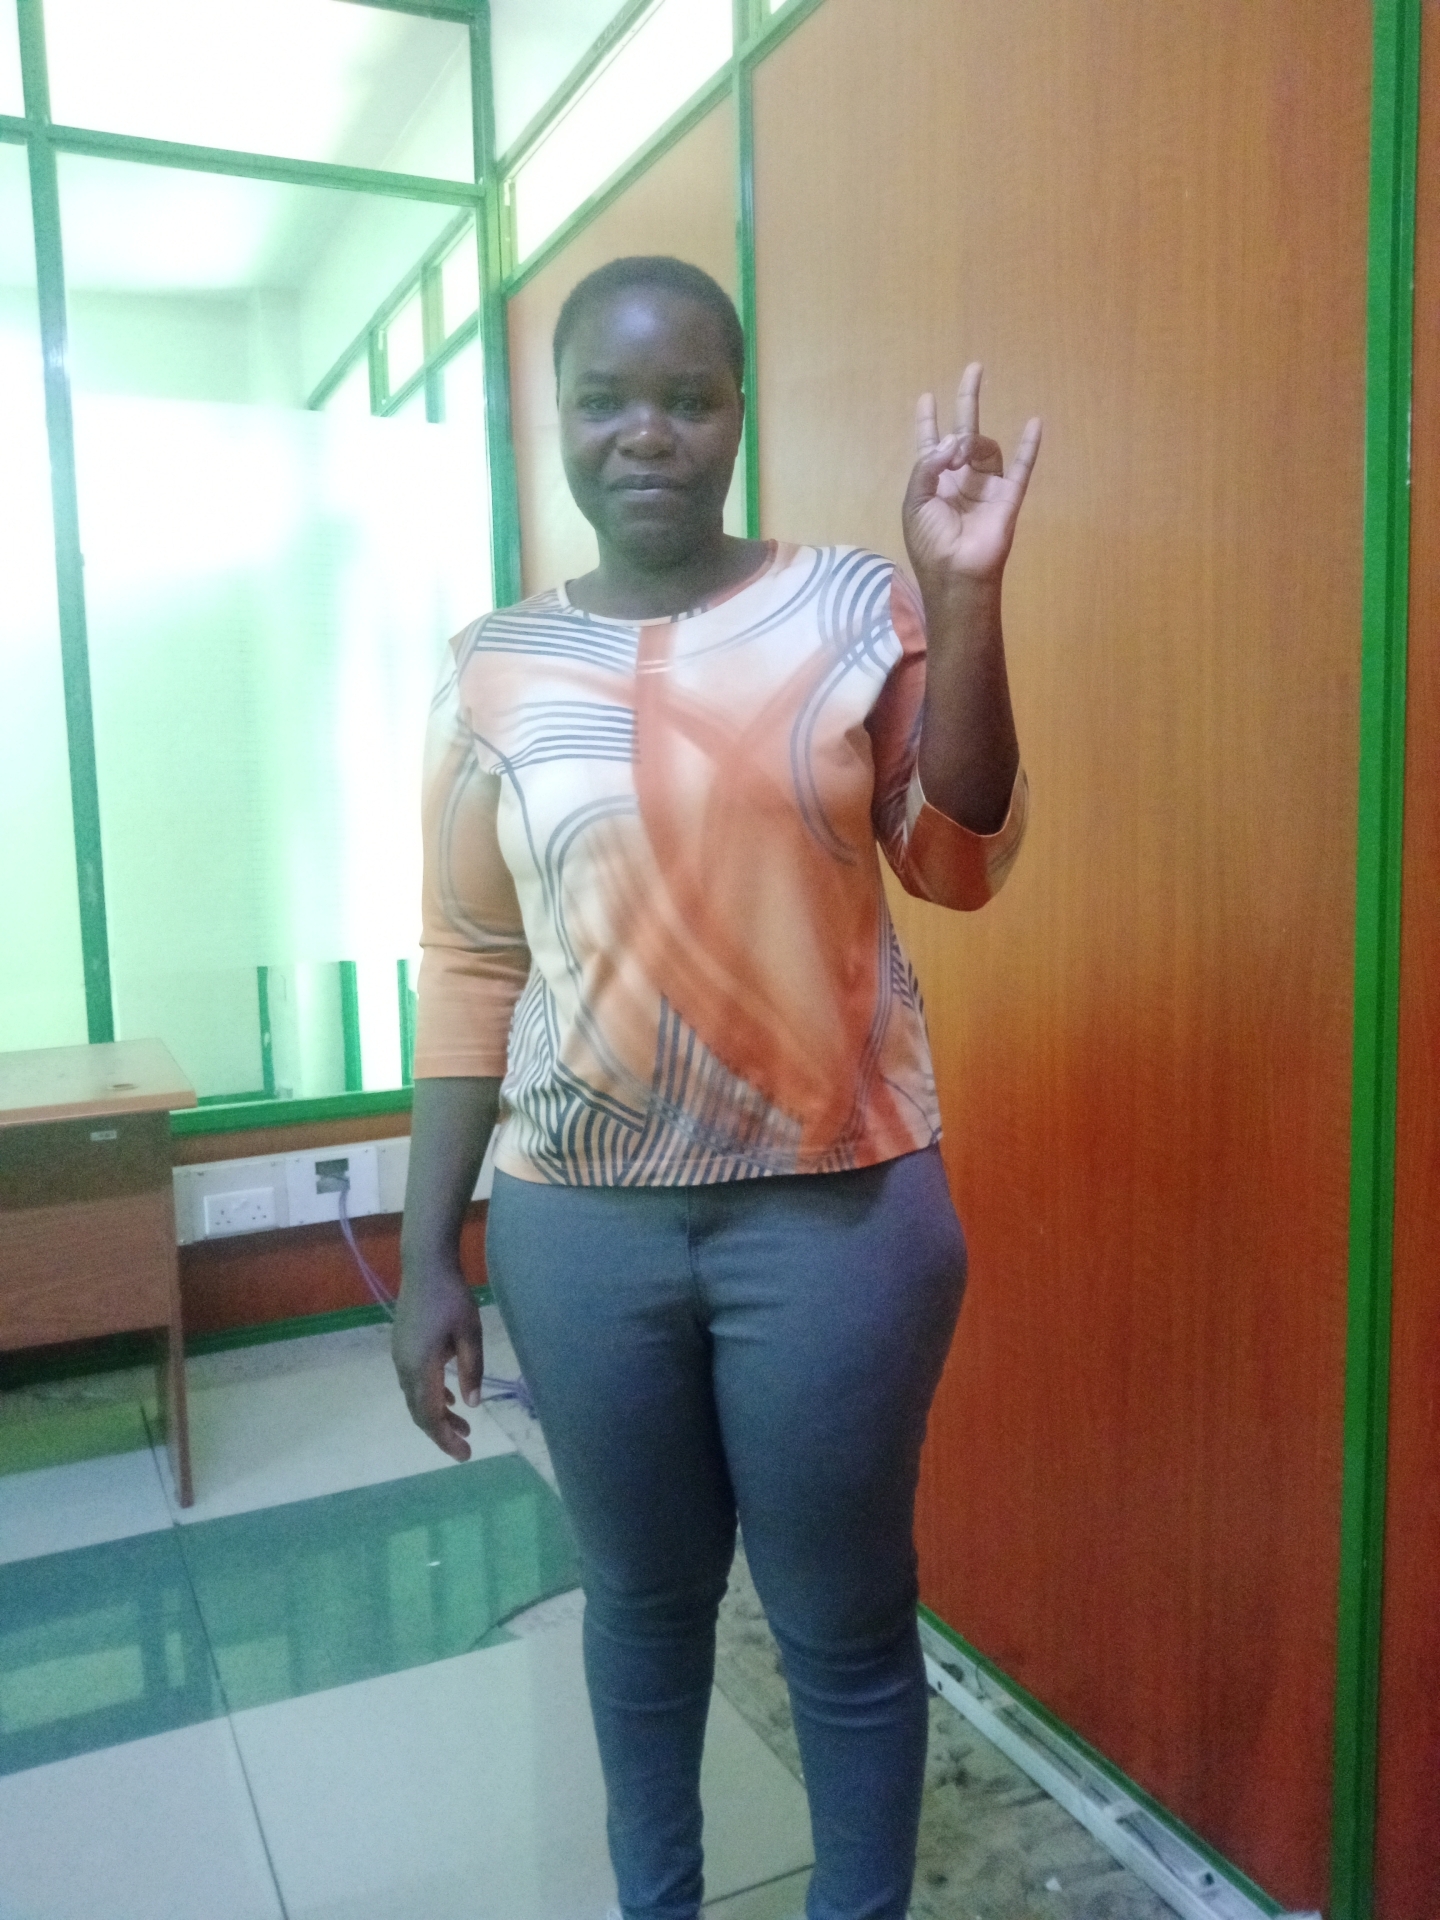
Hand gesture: three3